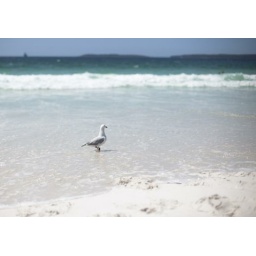
Allegedly has the whitest sand in the world according to the Guinness book of world records.